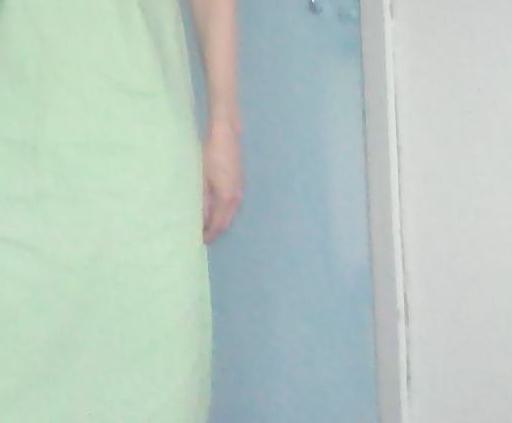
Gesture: no_gesture